Trefann Court

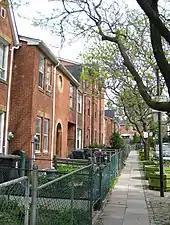
Row houses at Trefann Court. In the 1960s, the area was initially planned to be cleared for high-rise public housing, although local opposition prevented these plans from coming to fruition.

A similar program was proposed for Trefann Court: demolition followed by the erection of a series of high-rise public housing projects. This plan was proposed in the 1950s, but delayed as the other nearby projects took priority. In 1966 the city finally moved to expropriate the homes. The 1,500 residents that then lived in the area were at first concerned about compensation. The city promised to pay market value for the properties, but would not guarantee new housing for the evicted residents. This was a grave concern for residents, as Toronto was then experiencing an acute housing shortage. The land value of the area had also been depressed by the almost decade long period of pending expropriation that had seen few interested in moving to the area.